Pampa de Achala

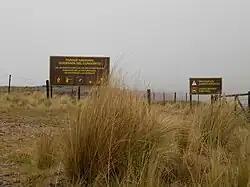
Entrance to National Park Quebrada del Condorito, in the Pampa de Achala

Some areas (particularly "Los Gigantes") have high mountain ranges are used by climbers, both amateur and professional, as well as Scout groups. During the summer, the water ways that have small sandy beaches at their banks attracts some tourists. Another popular attraction is "the path of the high peaks." While the current route is relatively new (the project dates from the late 1950s), the original existed before the twentieth century and is known as a path of suspension bridges. The route was constructed along the path of a public trail, which was used by hikers and horseback riders. Its construction is due to the tireless work of the priest José Gabriel del Rosario Brochero, more famously known as the Cura Gaucho. Today, this road is used as one of the stages of the world rally championship, and as a tourist attraction. With the declaration of natural reserves (and national park area of the Quebrada del Condorito), it is expected that the impact of the tourism on the ecology of the region will be measured and controlled to better protect the local ecology.